Shoot! (manga)

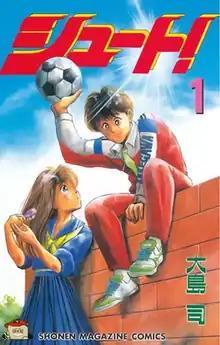
First "tankōbon" volume cover, featuring Toshihiko Tanaka (right)

is a Japanese manga series written and illustrated by Tsukasa Ōshima. It was published in Kodansha's "Weekly Shōnen Magazine" between 1990 and 2003. The story revolves around a boy named Toshihiko Tanaka, who had just started at Kakegawa High School in order to play association football with his idol, Yoshiharu Kubo. Toshi's friends were not interested in playing football again until he convinces them to join the team and soon the team would enter the All-Japan High School Championship.